Caer Llugwy

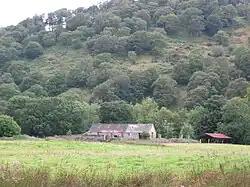
Site of Caer Llugwy

Caer Llugwy, or Bryn-y-Gefeiliau, is the site of a Roman fort in a loop of the Afon Llugwy near Capel Curig in Conwy, Wales. It is notable in that there has been little development in the surrounding landscape: the valley in which it is situated being much as it was 2,000 years ago. It is a scheduled historic monument. The remains are on private land.